Plug-in electric vehicles in Norway

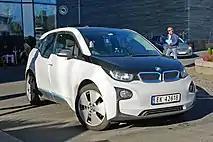
The BMW i3 was among Norway's best-selling electric cars in 2019.

The plug-in hybrid segment outsold all-electric cars for the first time ever in the month of April 2016. Registrations of new passenger plug-in vehicles during the first half of 2016 totalled 11,744 all-electric cars and 10,338 plug-in hybrids, with the all-electric car segment reaching a market share of 15.1%, down from 18.4% in the same period in 2015, while the plug-in hybrid segment reached a record 13.3%, up from 4.5% in 2015. These sales results for the first half of 2016 revealed a new trend in the Norwegian plug-in electric market. After years of spectacular growth, the market share of all-electric cars suffered a decline over the previous year, while the plug-in hybrid segment experienced significant growth. In terms of sales volume during the first half of 2016, for the first time plug-in hybrid registrations (10,338) were very close to all-electrics (11,744). Accounting for registrations during the first three-quarters of 2016, plug-in hybrids grew nearly three-fold from the same period in 2016.